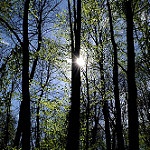
Scene: Outdoor